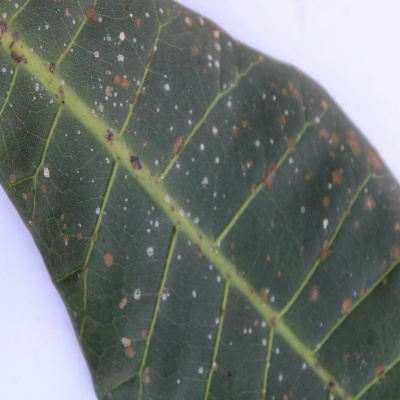
Crop: Cashew
Condition: red rust